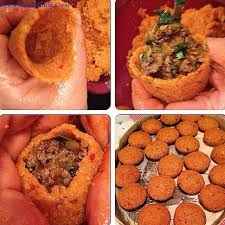
Yemek: icli_kofte